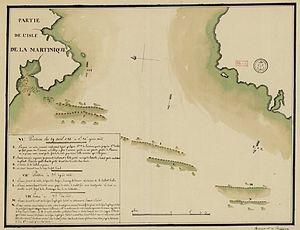
Carte montrant les positions de l'affrontement du 29 avril 1781 entre les flottes françaises et anglaises au large de la Martinique. Guerre d'Indépendance américaine. Carte en français.
La bataille de Fort-Royal est une bataille navale qui a lieu au large de Fort-Royal de la Martinique, Martinique dans les Indes occidentales le 29 avril 1781, pendant la guerre d'indépendance des États-Unis. Elle oppose la flotte britannique de Sir Samuel Hood forte de 18 navires de ligne à la flotte française du comte de Grasse, supérieure en nombre. À l'issue d'un combat de quatre heures, les Britanniques brisent leur ligne de bataille et battent en retraite. De Grasse lance la chasse de manière désordonnée mais abandonne rapidement en se rendant compte que le convoi français a atteint le port sain et sauf.